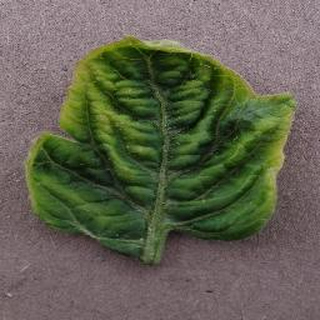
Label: tomato_yellow_leaf_curl_virus